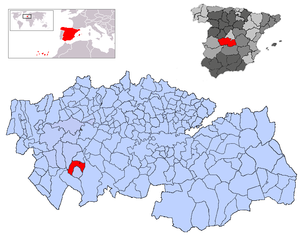
Torrecilla de la Jara est une commune d'Espagne de la province de Tolède dans la communauté autonome de Castille-La Manche.